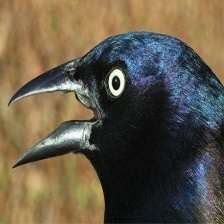
Species: COMMON GRACKLE
Scientific name: QUISCALUS QUISCULA